A. C. Jeffery Farmstead

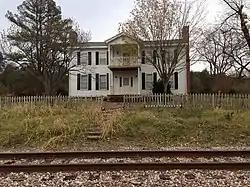

The A. C. Jeffery Farmstead is a historic farmhouse in rural Izard County, Arkansas. It is located at the northern end of County Road 18, north of the hamlet of Mount Olive.